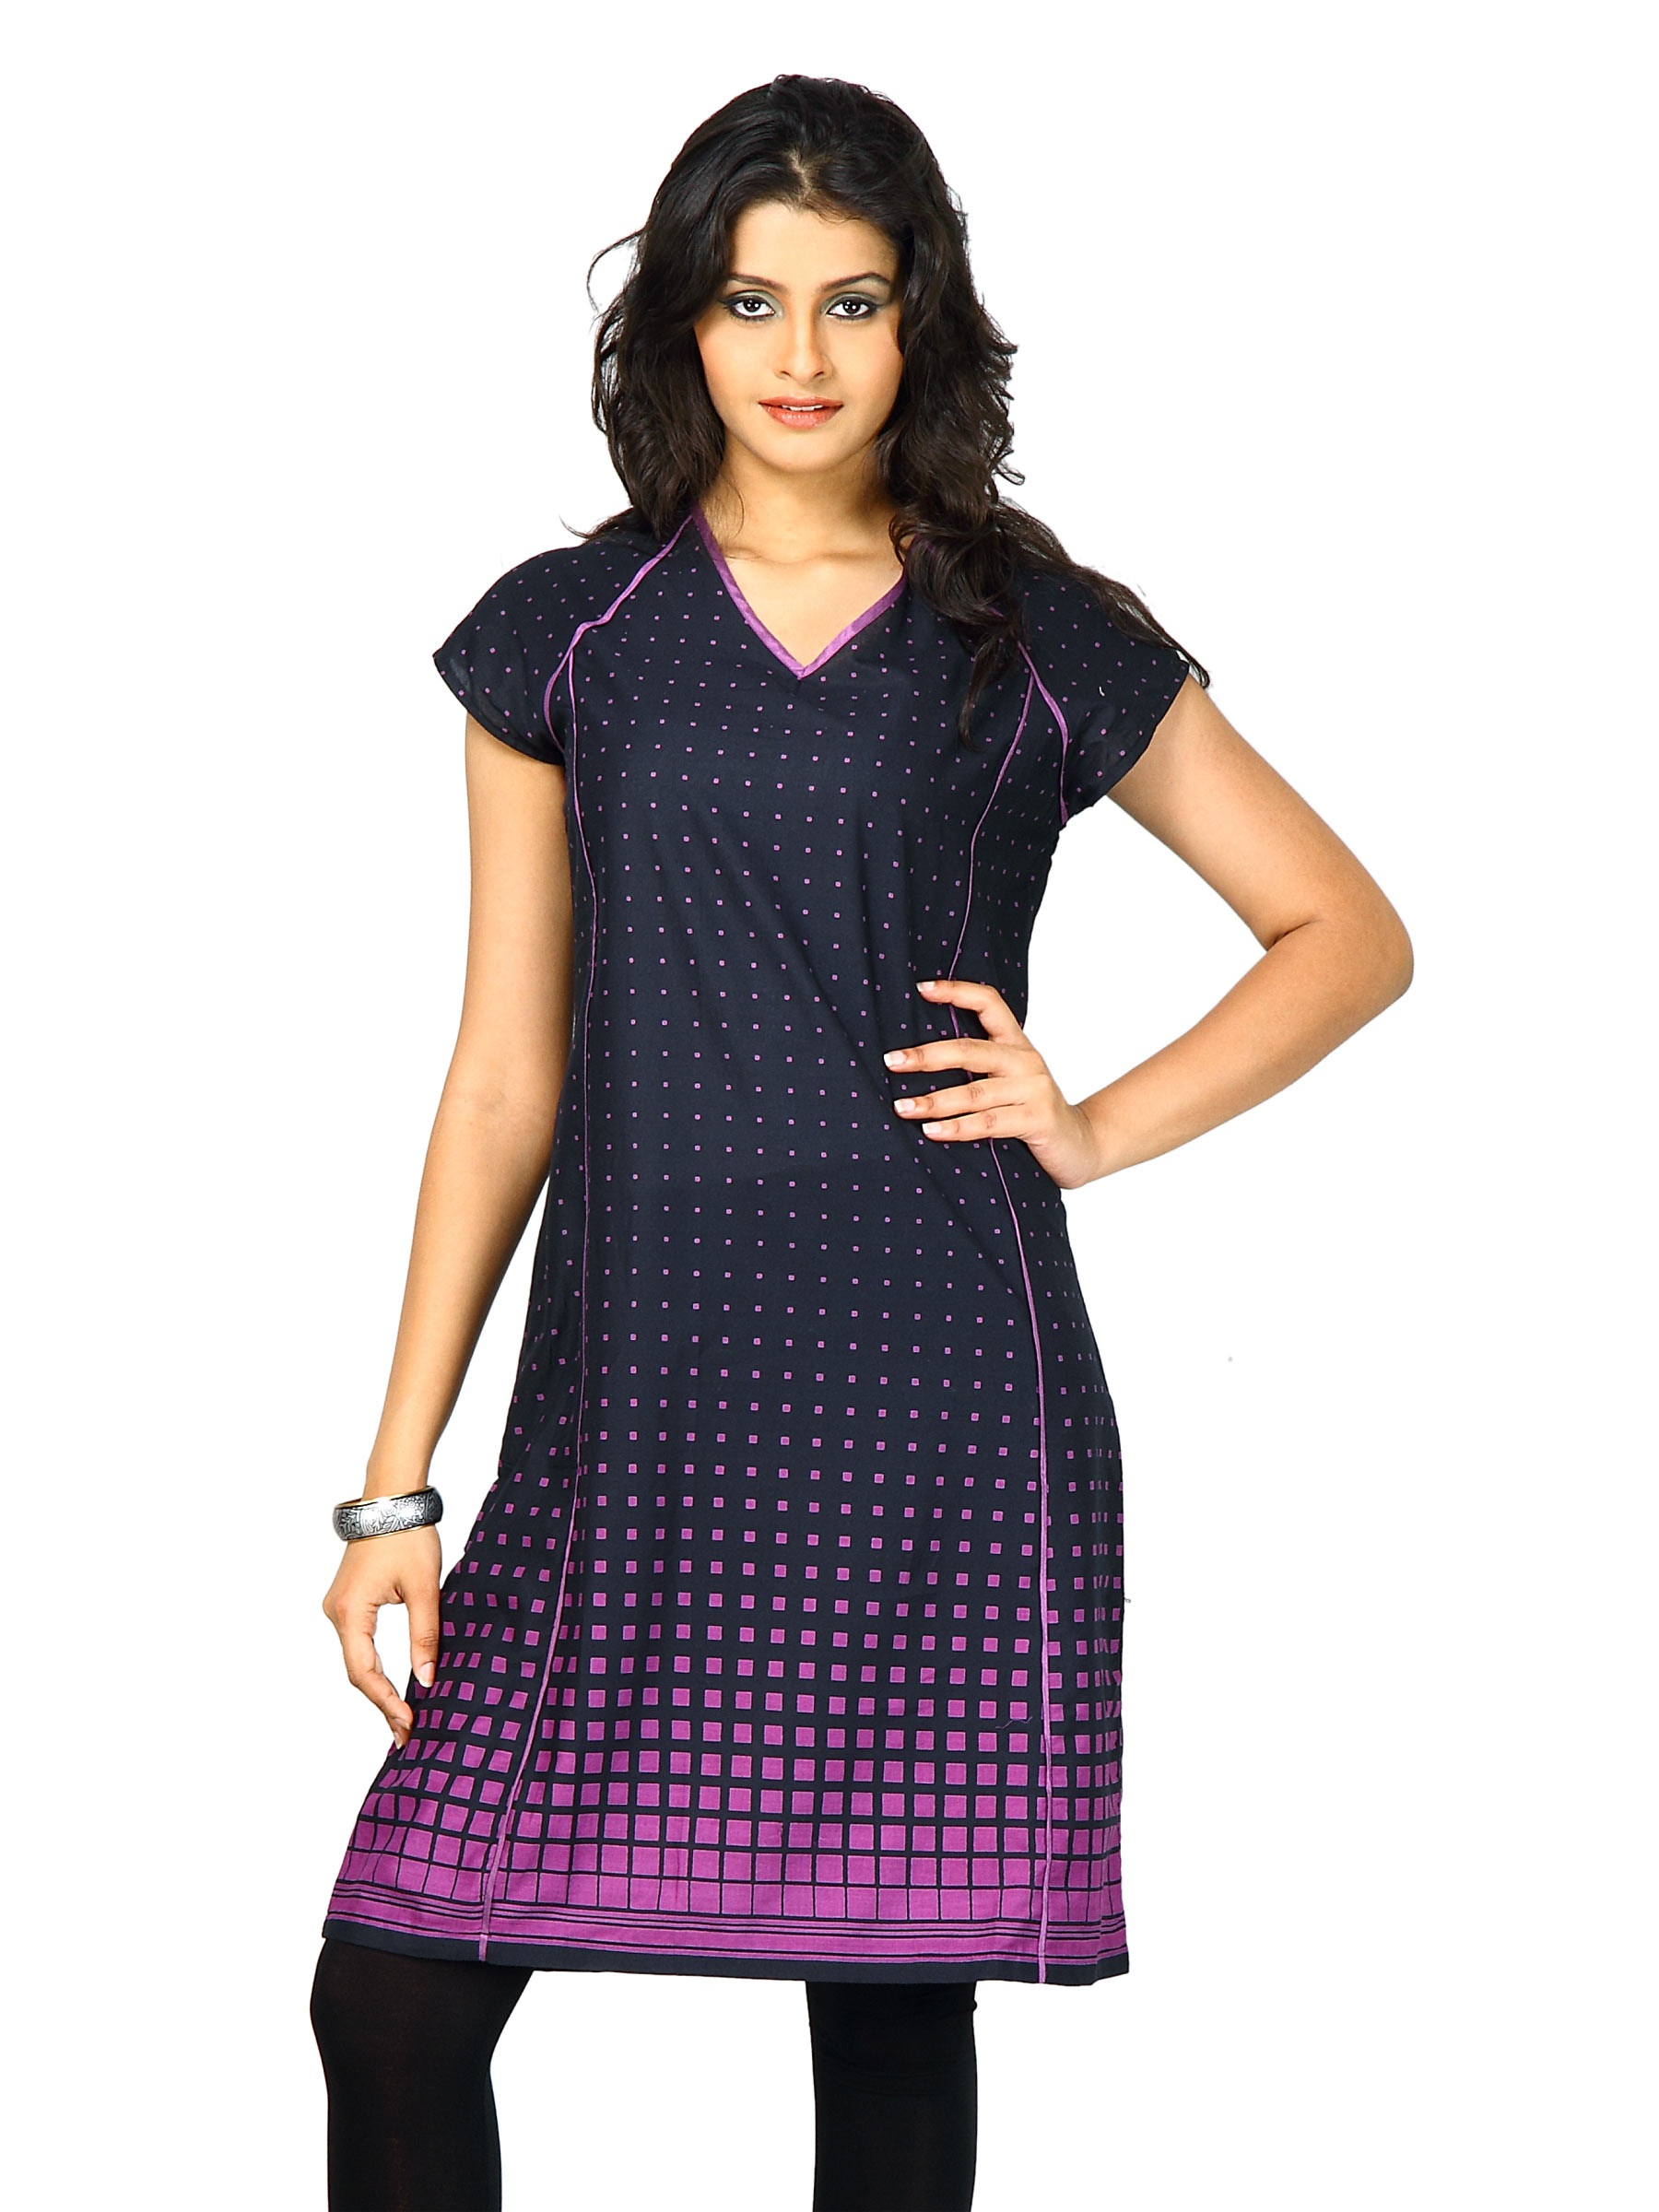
W Women V Neck Short Sleeve Purple Kurta
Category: Apparel / Topwear / Kurtas
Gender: Women
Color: Purple
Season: Summer 2011
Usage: Ethnic